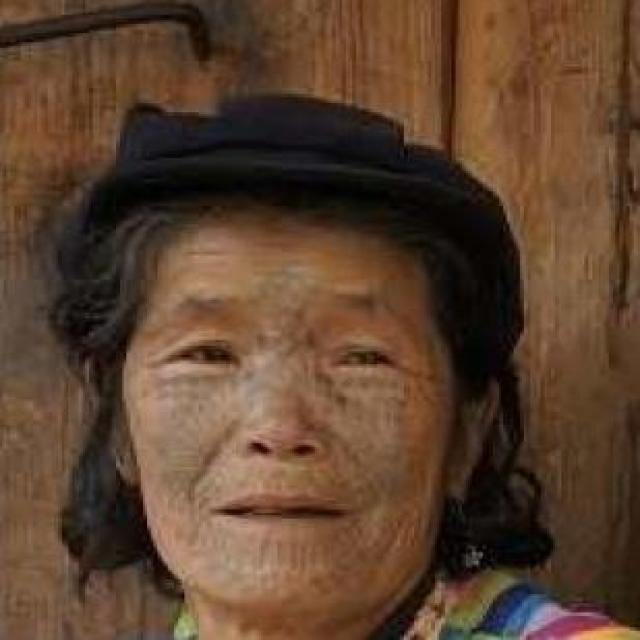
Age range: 65+